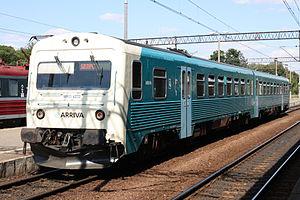
Arriva est un prestataire de services de transport de voyageurs filiale du groupe Deutsche Bahn AG.